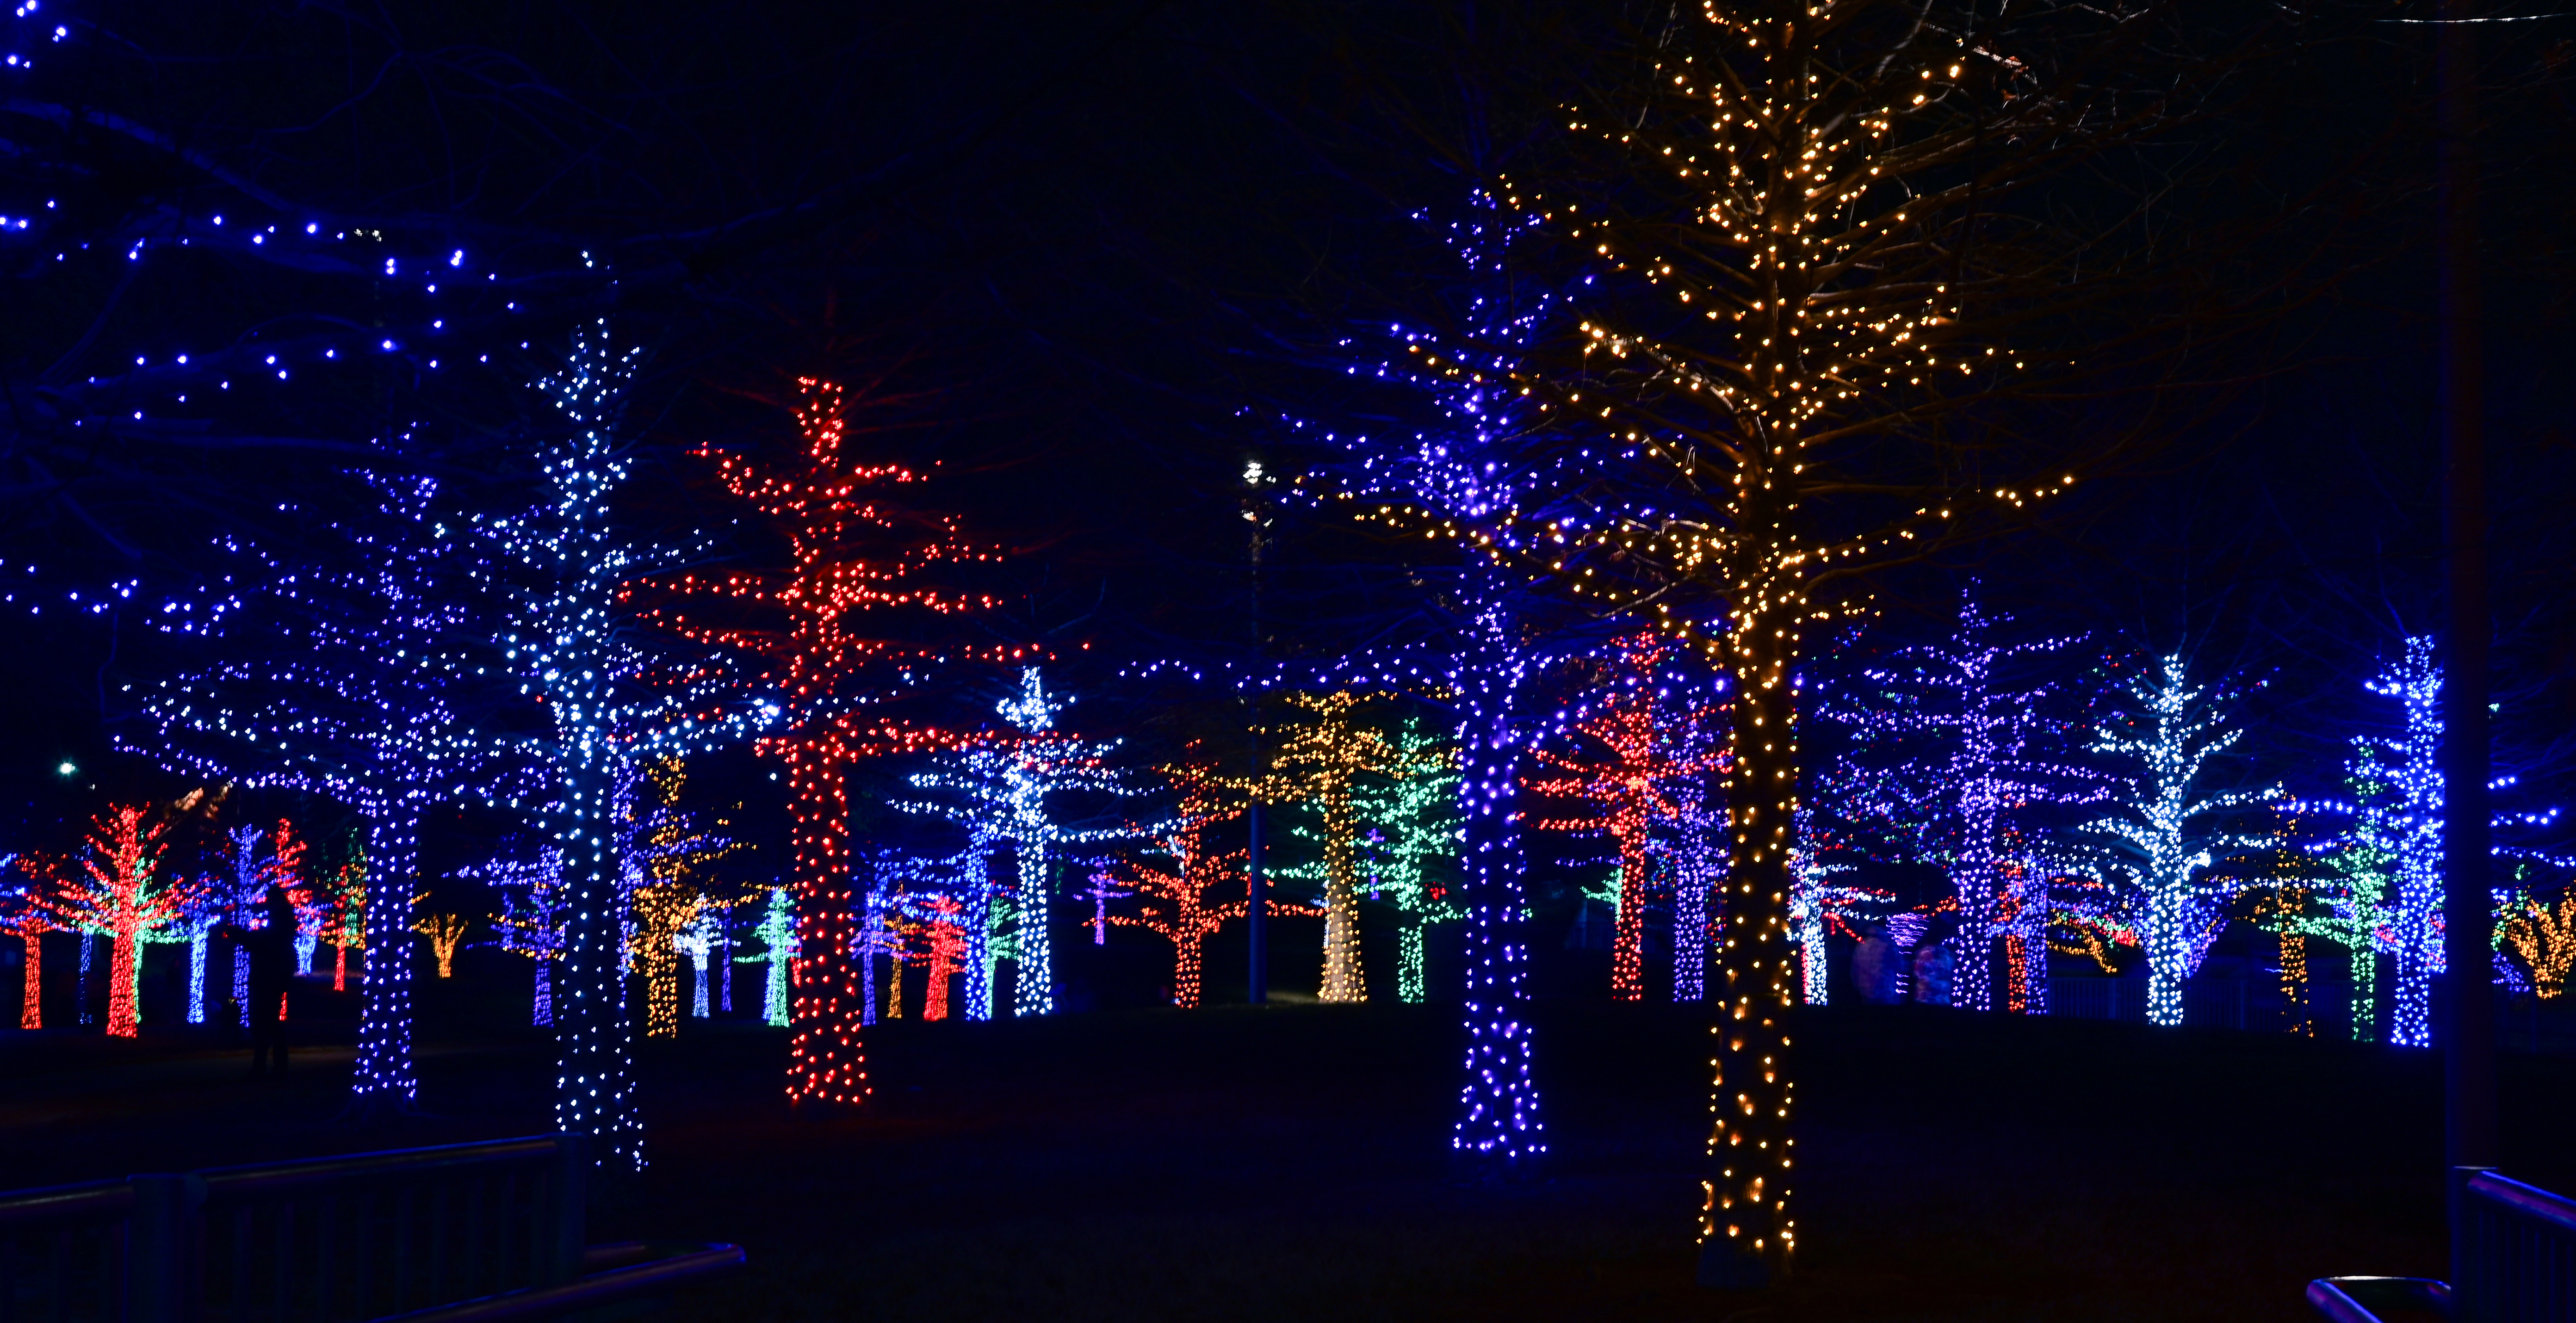
Addison, christmas, christmas decorations, christmas lights, christmastime, city park, colorful lights, festive, Lighted Trees, lights, night, nikon, Nikon Z50, outdoors, texas, Vitruvian Park, Z50, light, nature, electricity, lighting, christmas decoration, decoration, midnight, tree, electric blue, darkness, event, electrical supply, holiday, sky, street light, plant, interior design, city, rectangle, symmetry, landscape lighting, building, window, light fixture, winter, art, slope